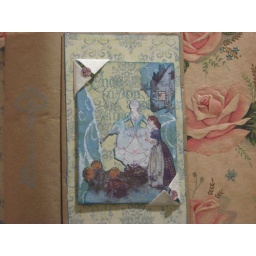
Cinderella ATC, made for a swap. It's attached to a page in a paper bag booklet.